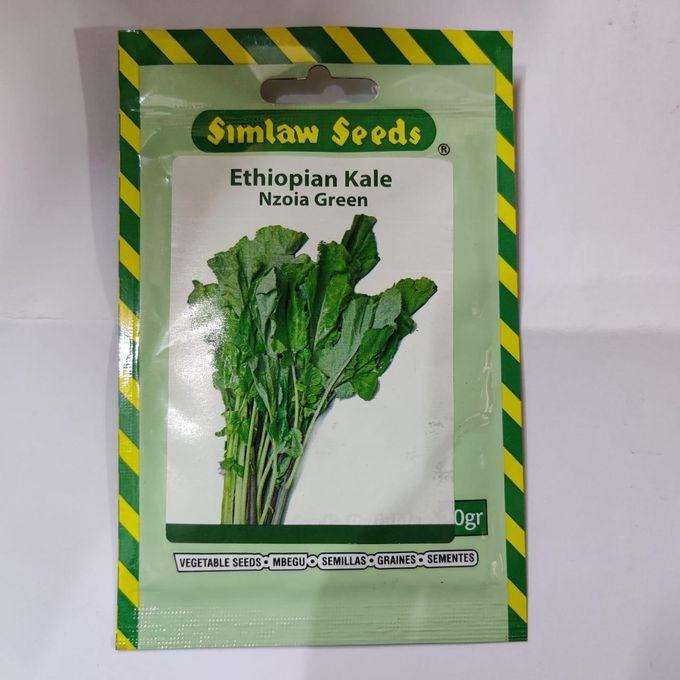
Mbegu za mboga za majani aina ya figiri, zipo kwenye kifungashio kilichofungwa vizuri ili kuhakikisha hewa yoyote haiingii na kuzifanya kuharibika mapema, kabla ya mkulima kwenda kuzisia na kupata miche iliyo bora.